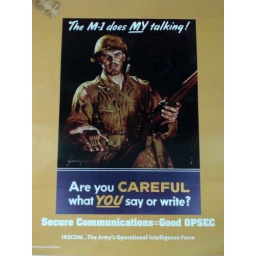
The only thing hanging on the wall in our office